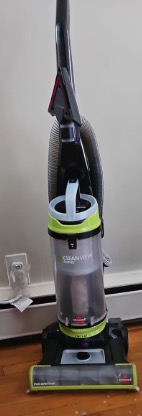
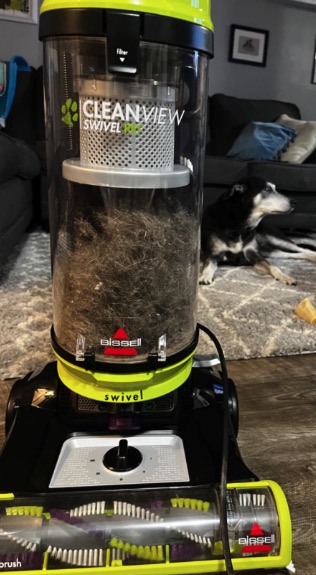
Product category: items_vacuum
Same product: yes